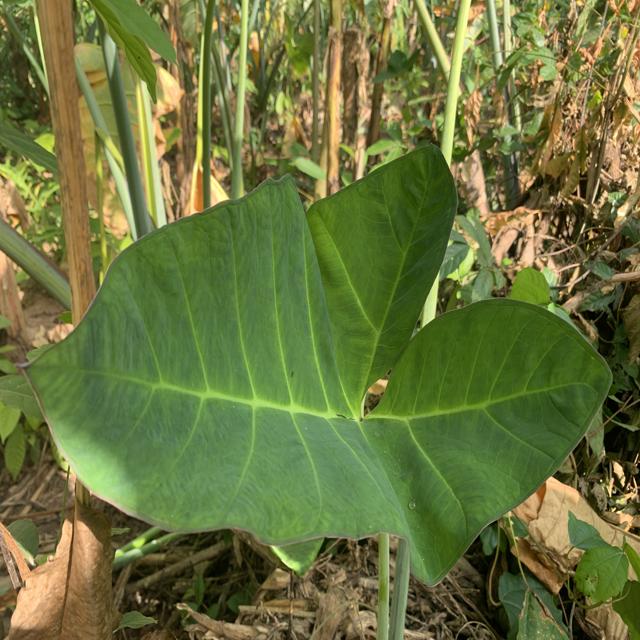
Label: Healthy